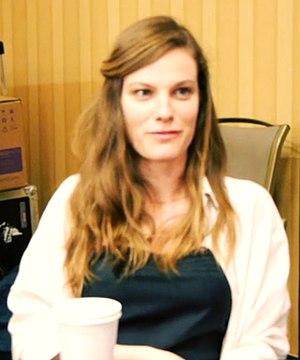
Lindsay Burdge, née le 27 juillet 1984 à Pasadena en Californie, est une actrice, productrice et scénariste américaine.